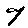
Label: 7